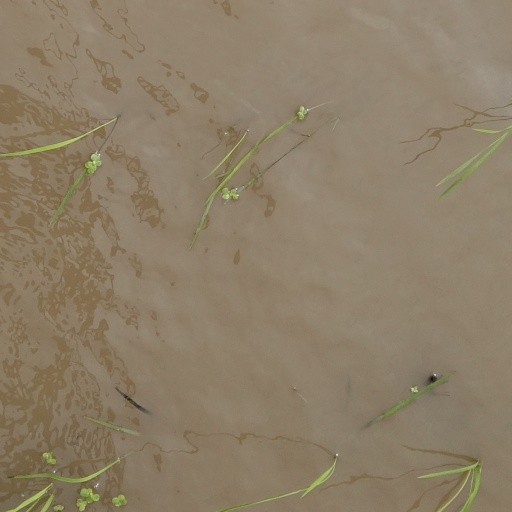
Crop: rice